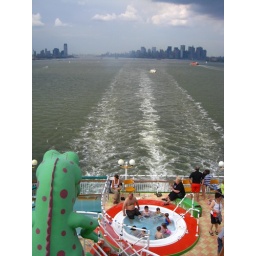
the water was less blue around NYC